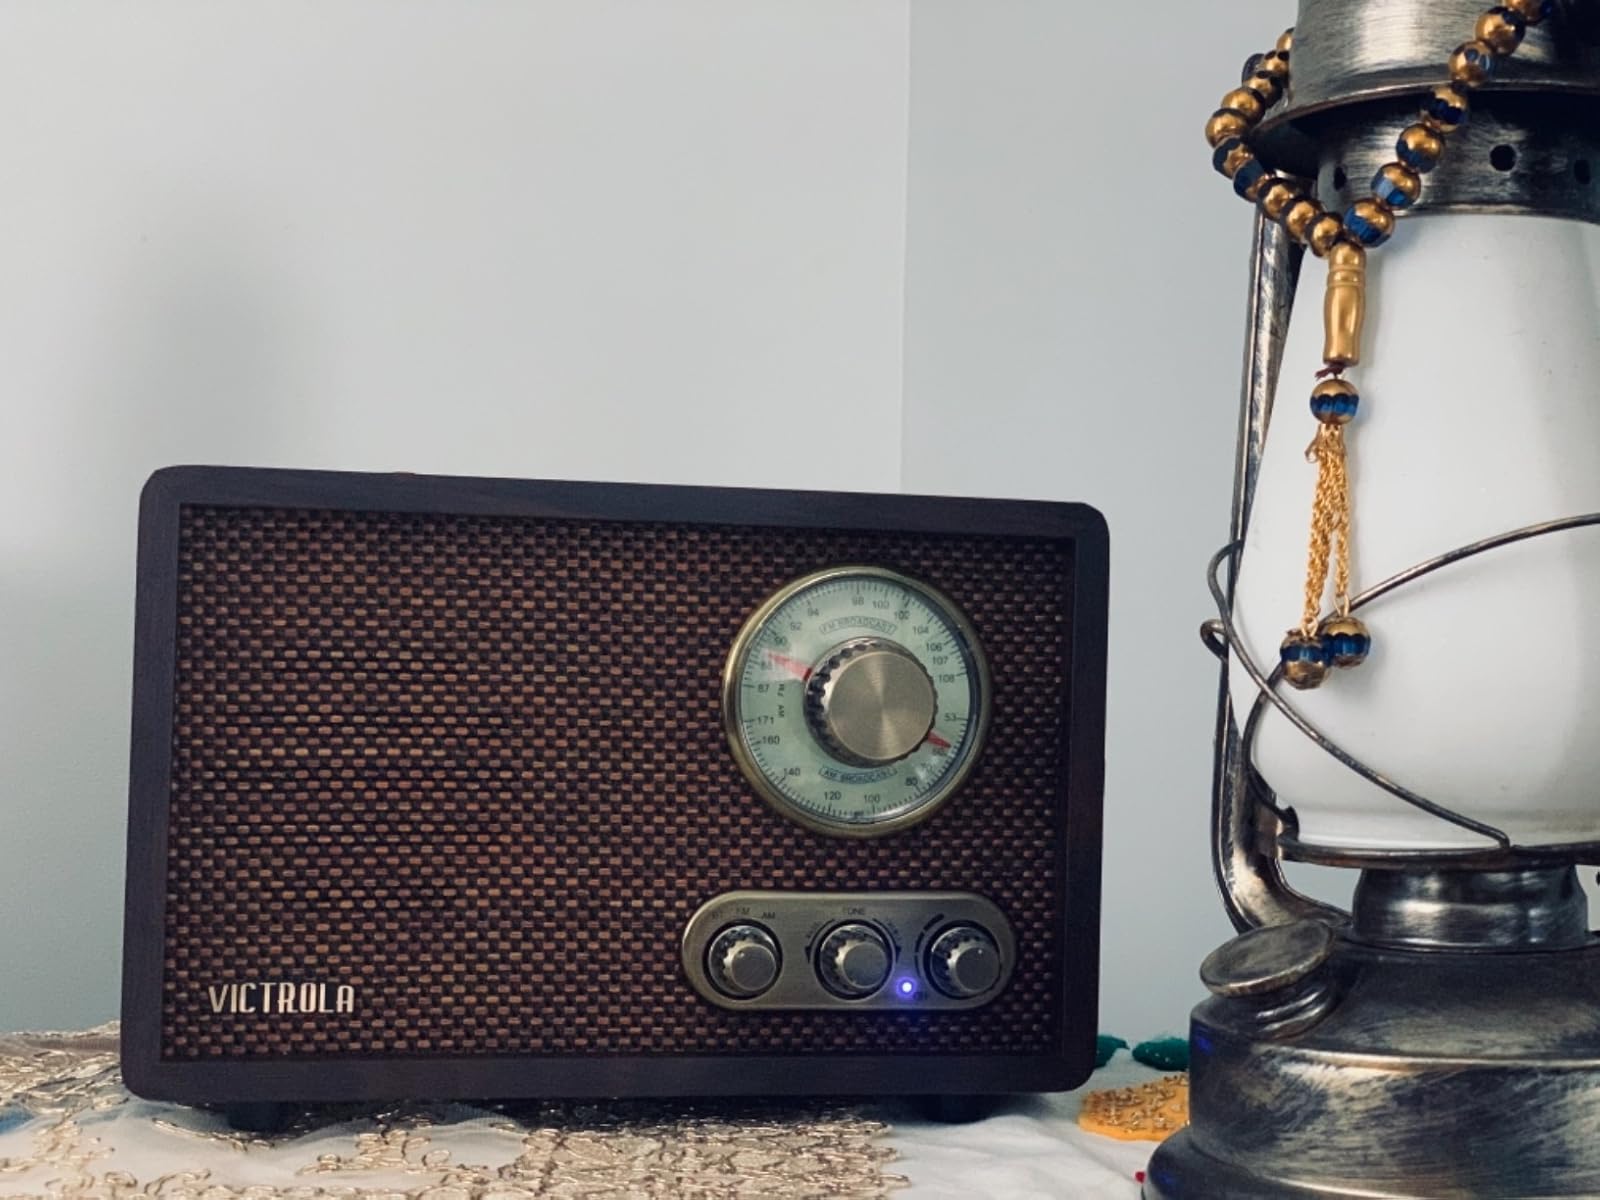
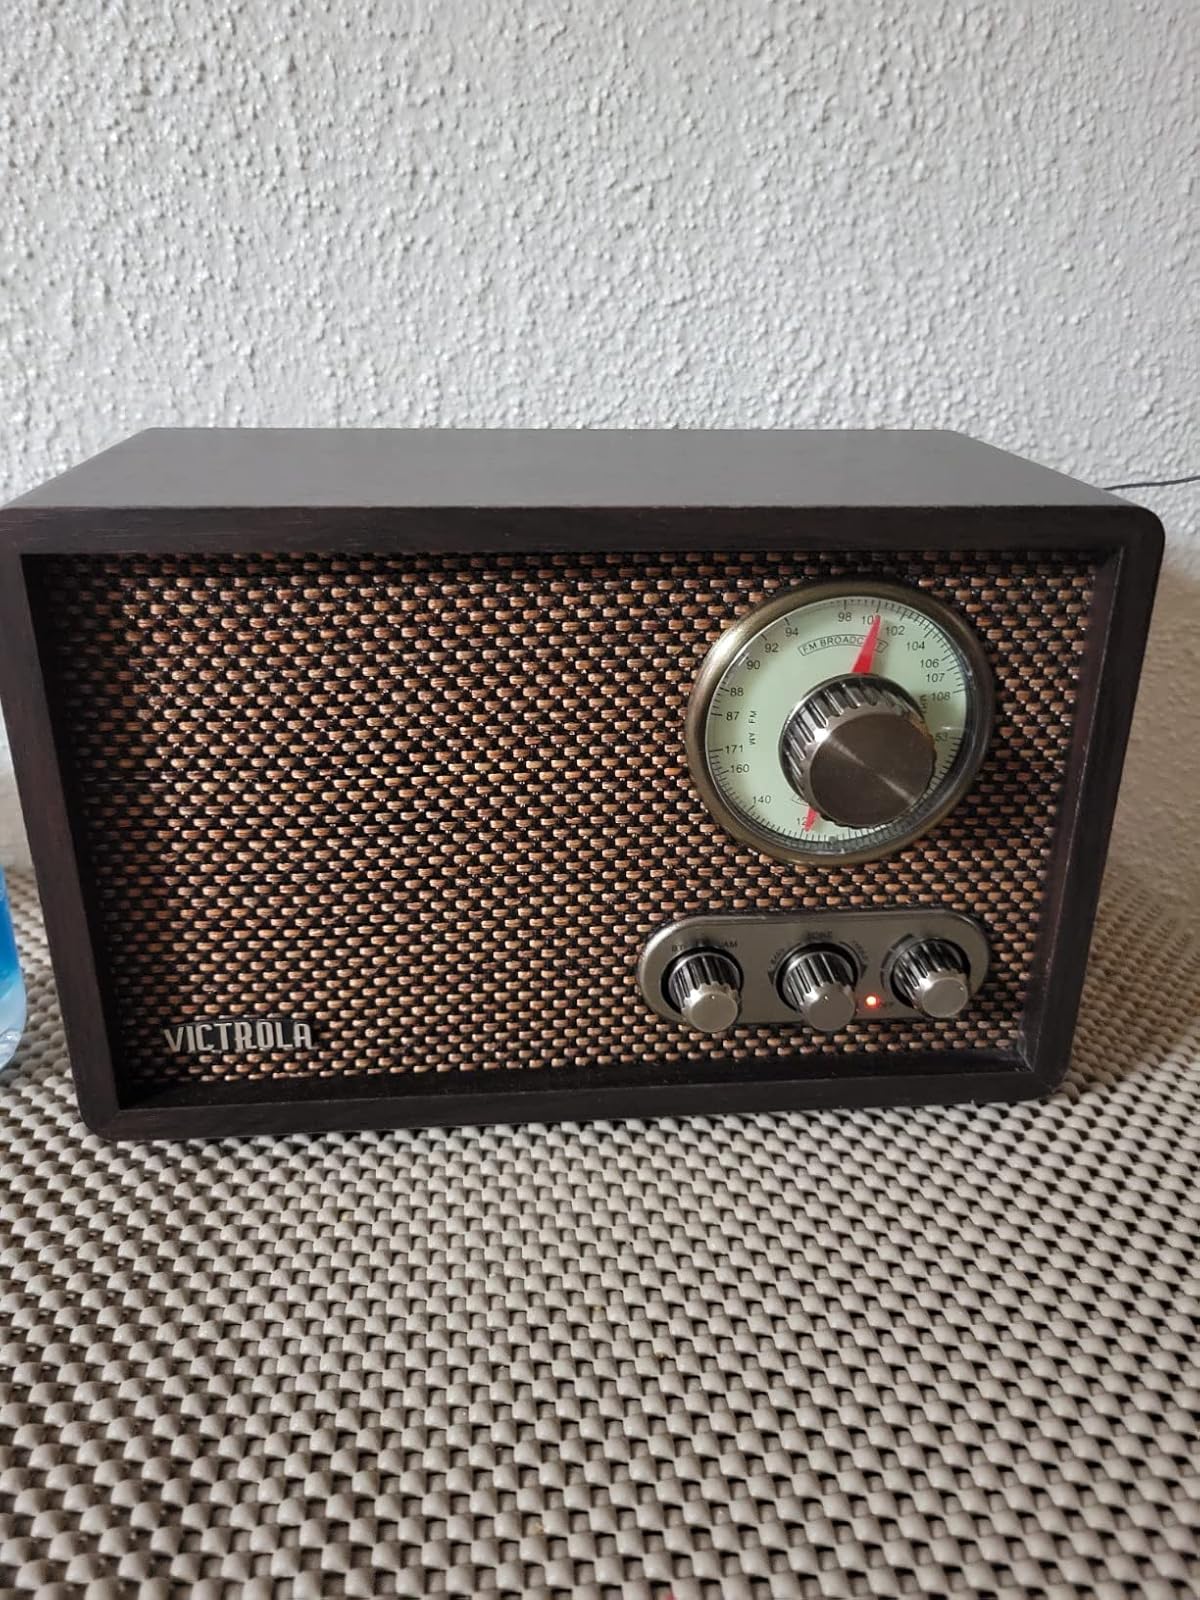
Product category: radio
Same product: yes